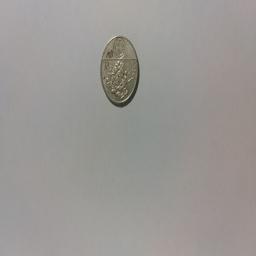
Label: 1_New_Back